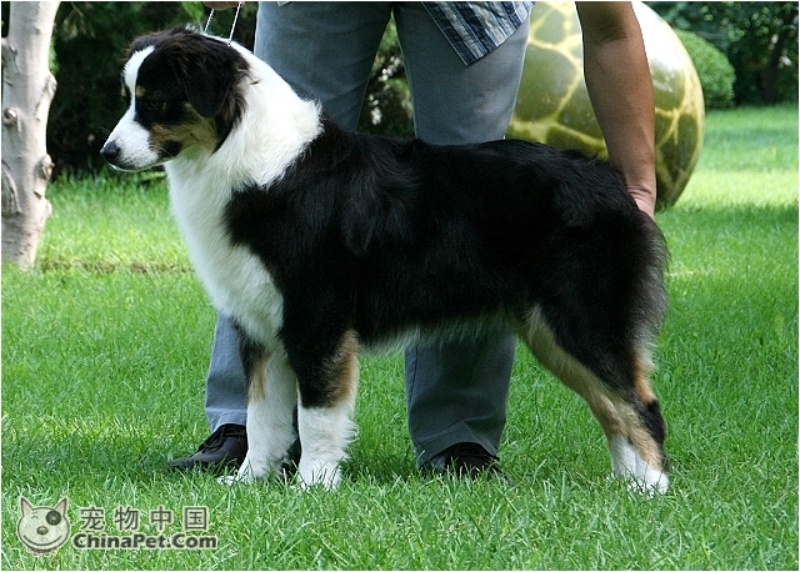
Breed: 245-n000098-Australian_Shepherd